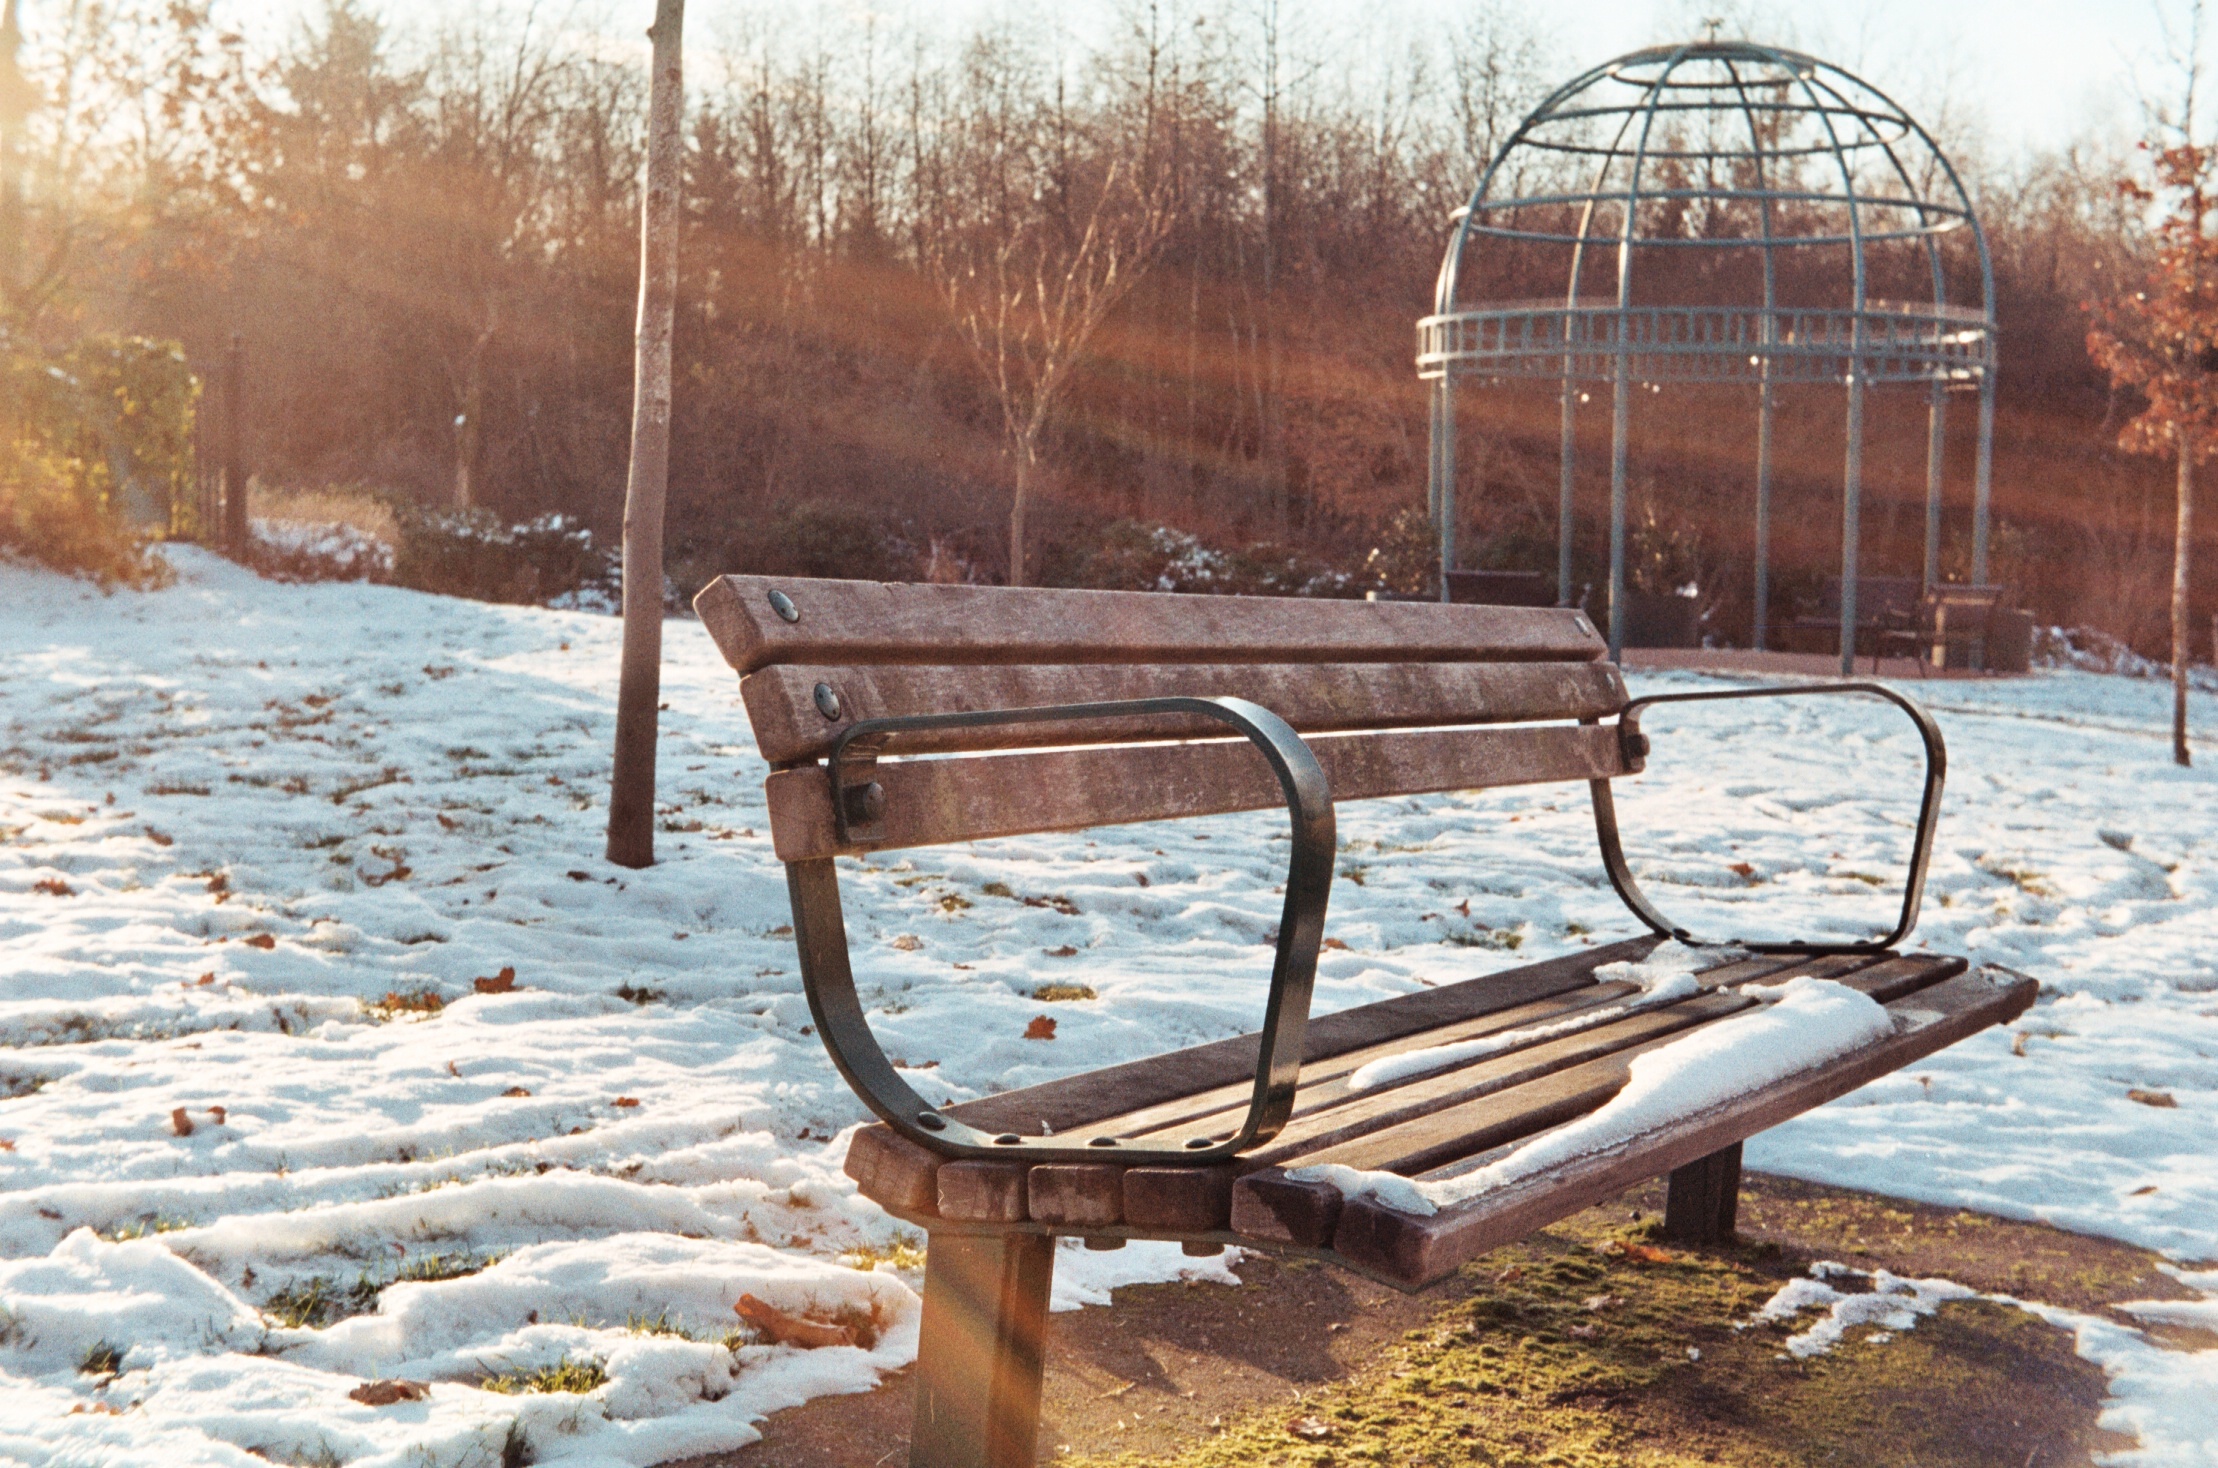
snow, winter, light, wood, sun, bench, film, sitting, park, weather, furniture, season, 35mm, rays, german, manual, agfa, pronto, agfasilette, sekonicl208, kodak200, kodakgold, sekonic, germancamera, sekonicmeter, outdoor play equipment